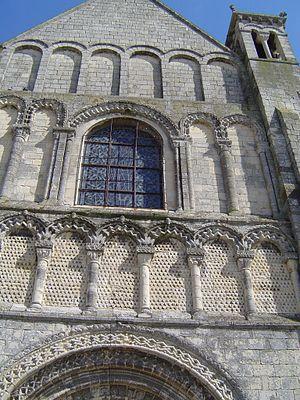
église de Ouistreham dans le Calvados en fr:France. Cette église a été construite entre le XIIème et le XIIIème siècle
Ouistreham est une commune française située dans le département du Calvados en région Normandie, peuplée de 9 081 habitants. La municipalité communique désormais avec le nom d'Ouistreham Riva-Bella.